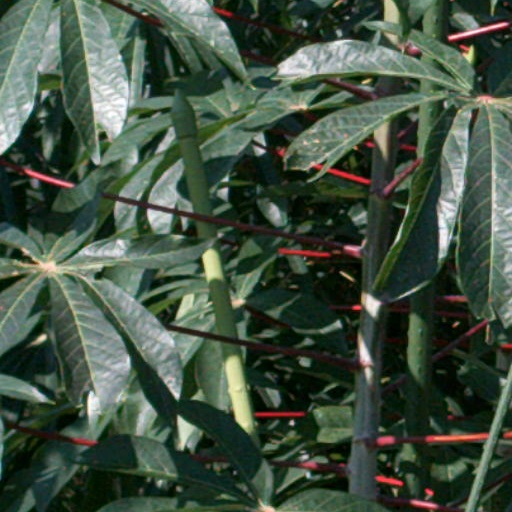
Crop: cassava